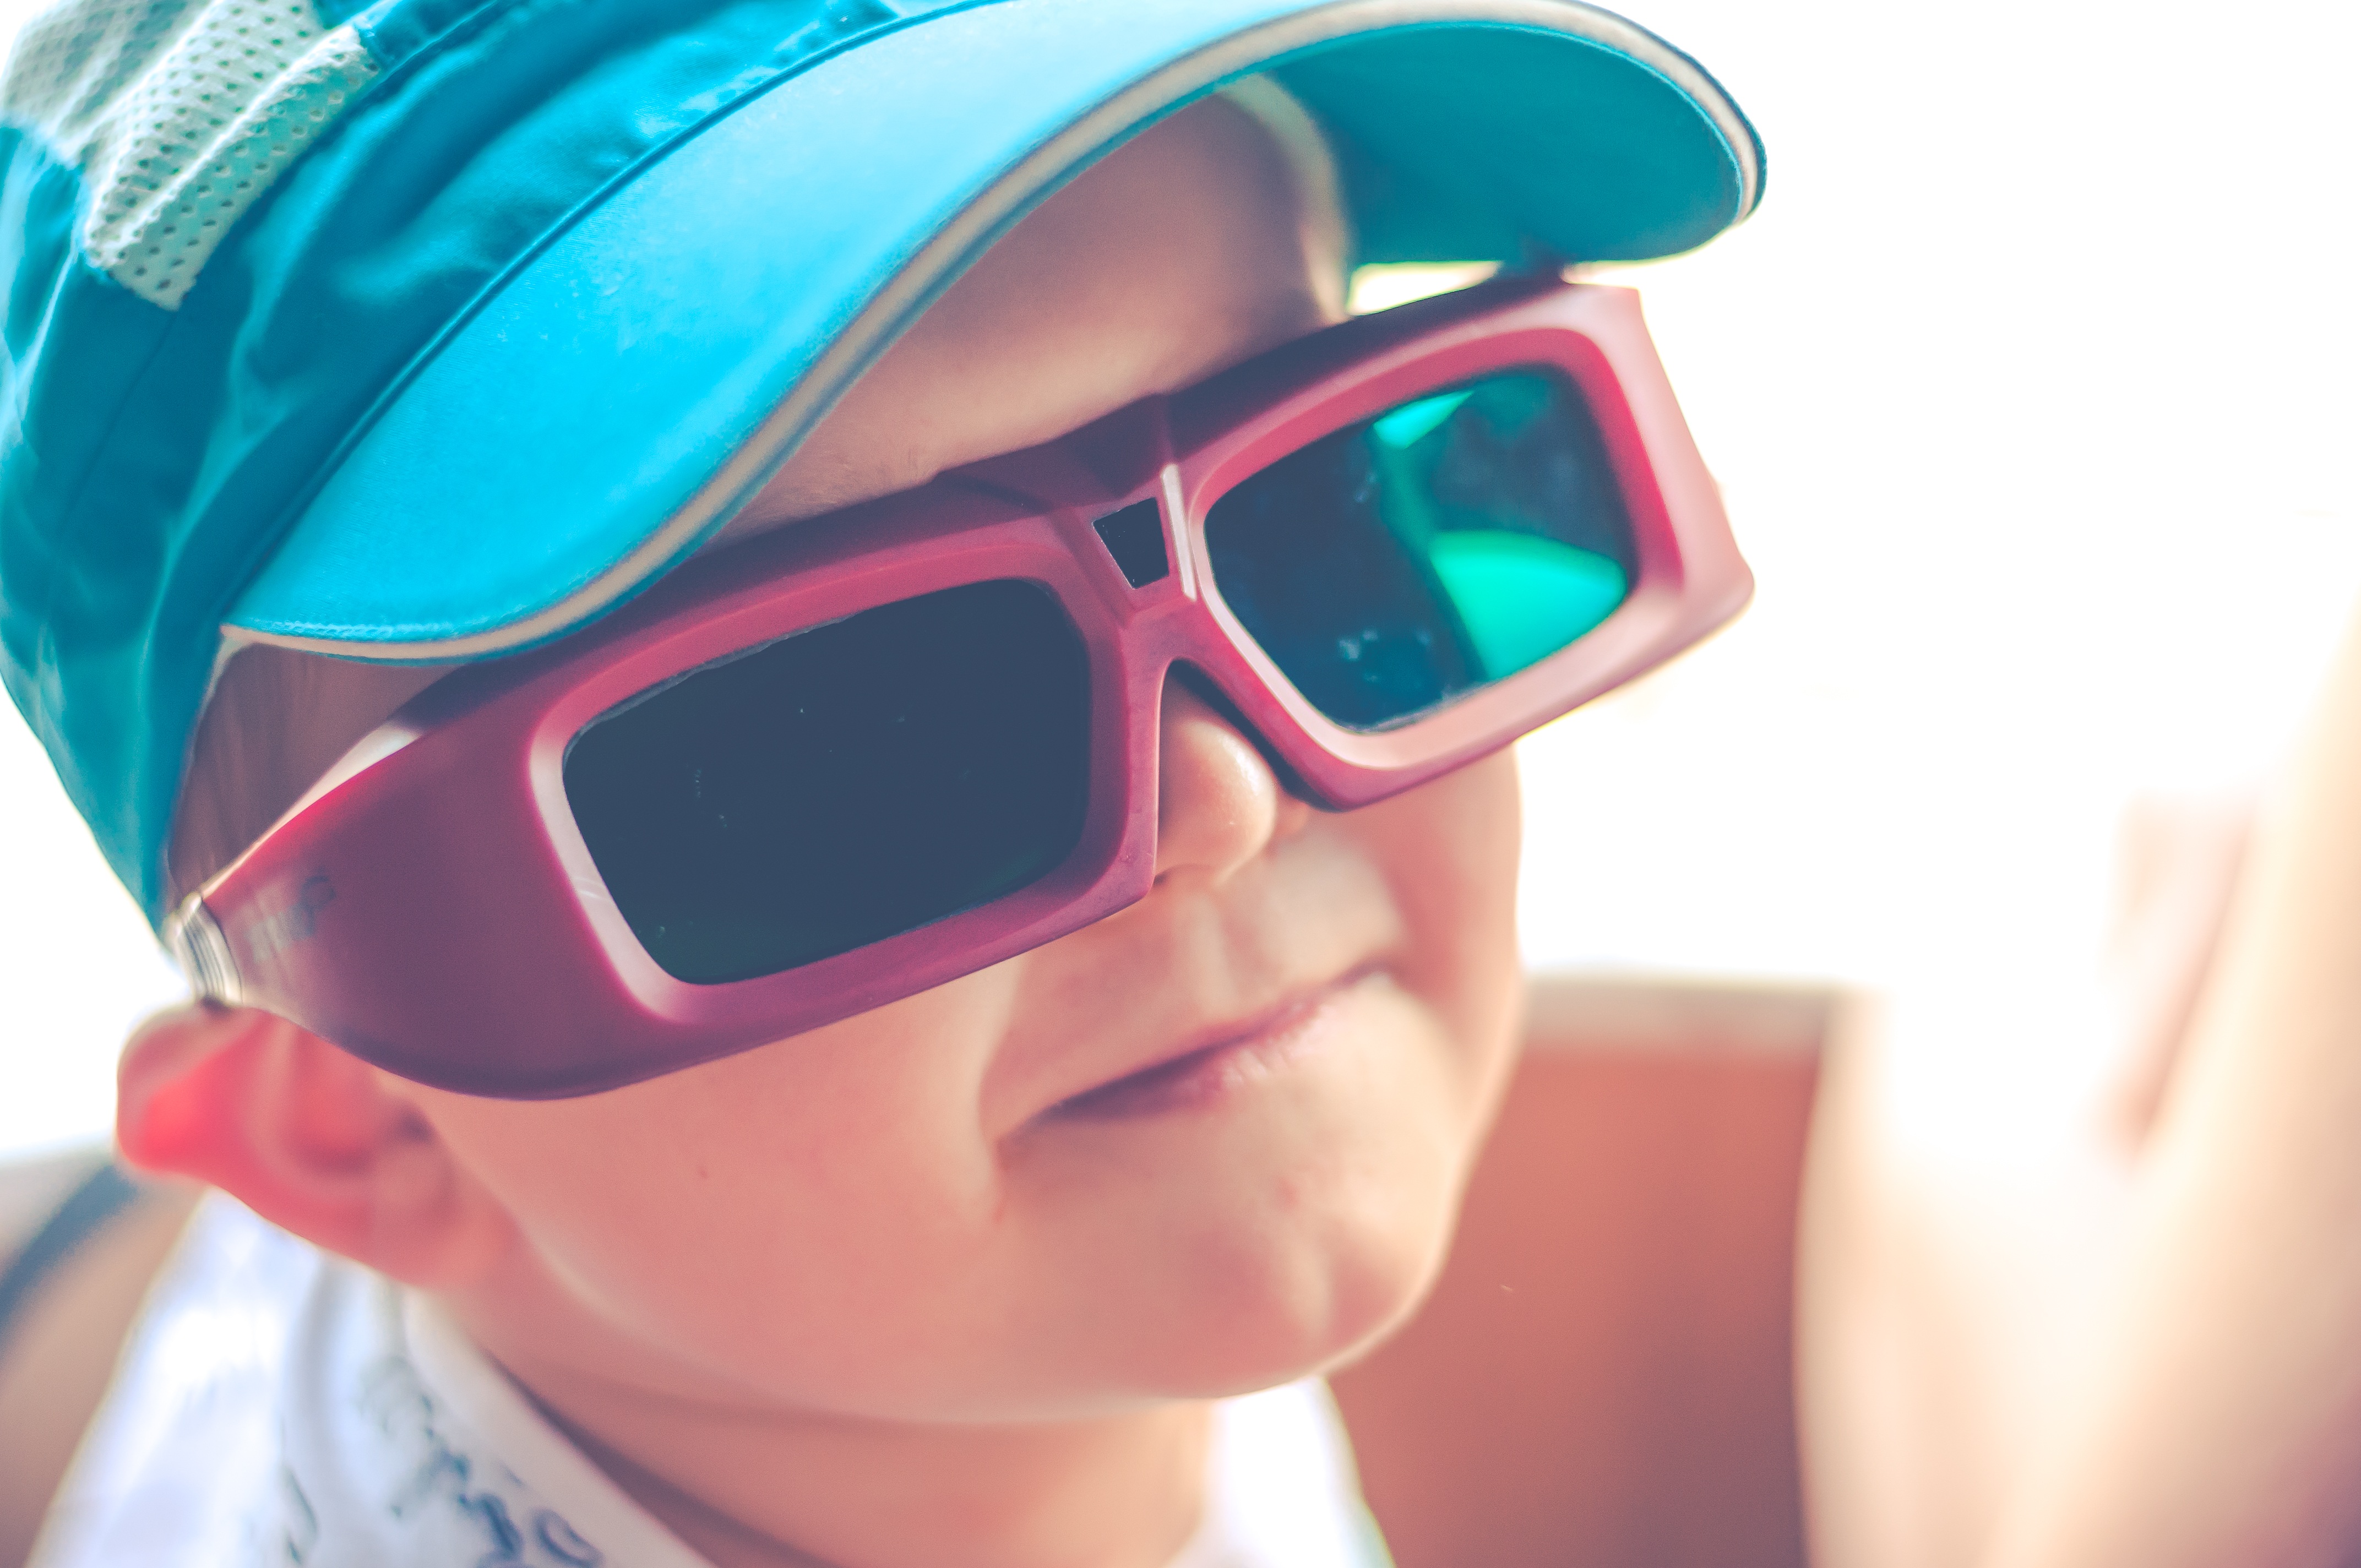
boy, color, child, blue, face, nose, eyes, mysterious, cool, sunglasses, eye, glasses, cap, goggles, head, look, eyewear, 3d, organ, virtual reality, a smile, fashion accessory, vision care